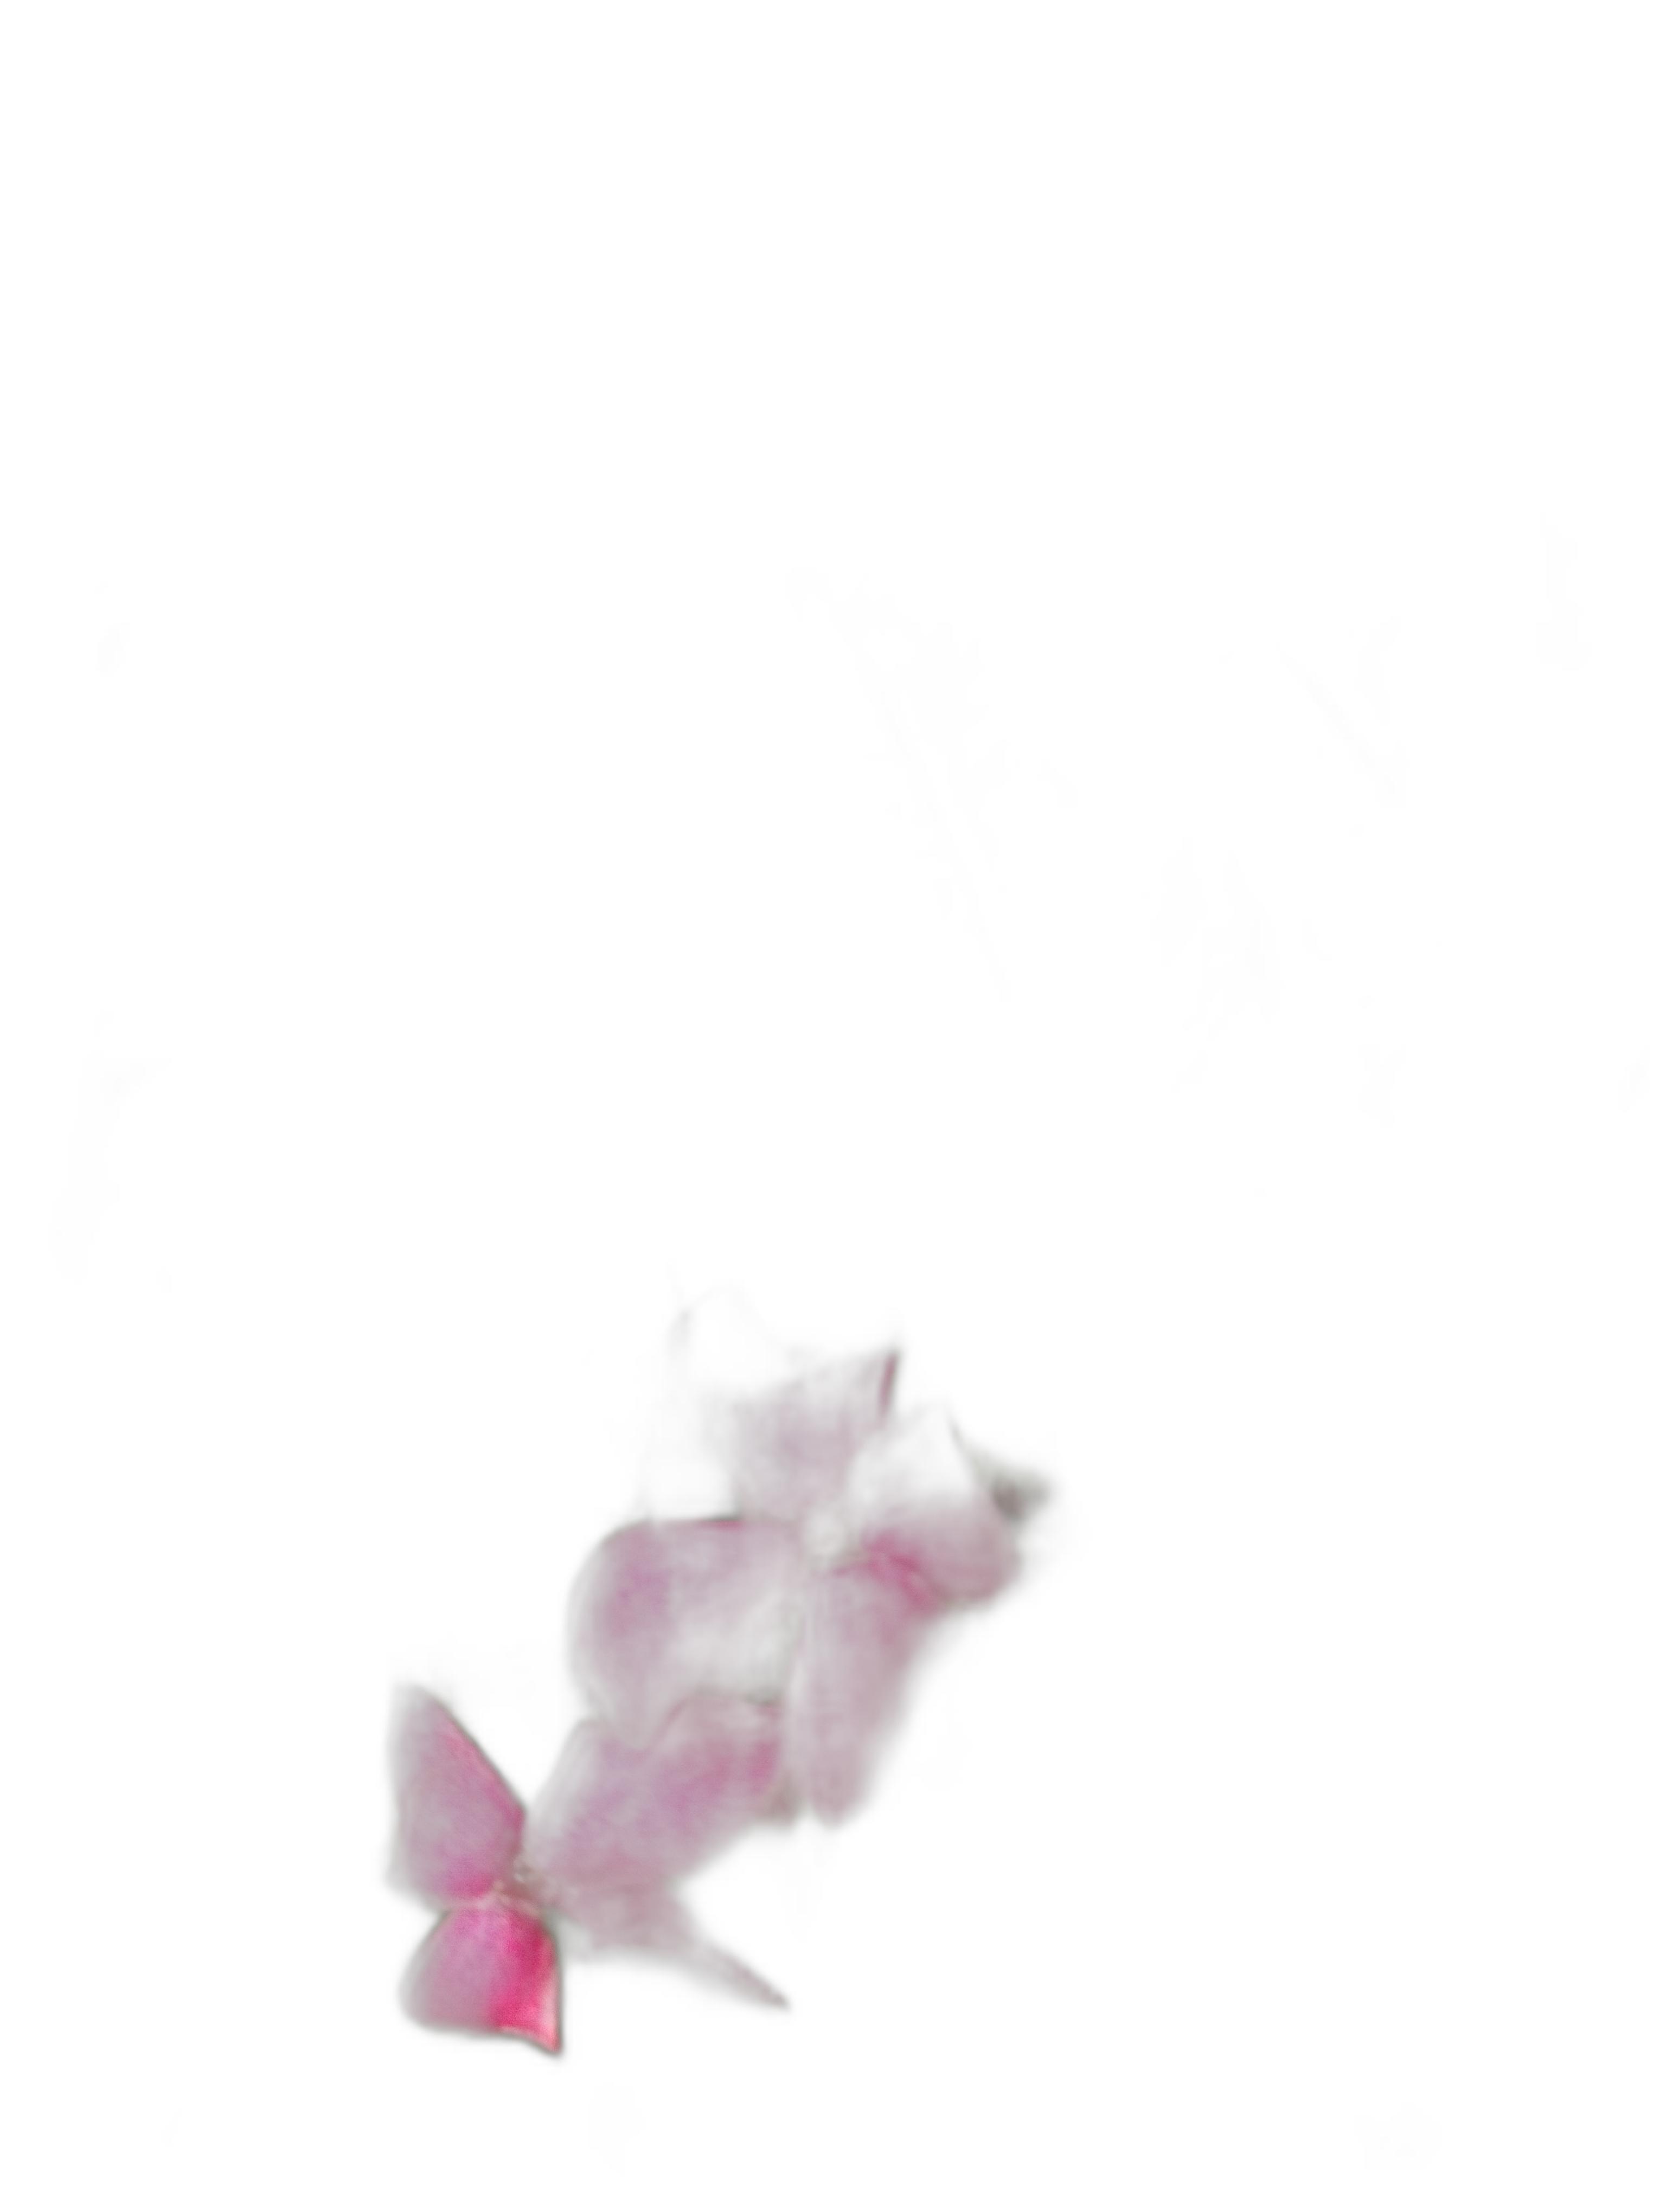
Label: Jungle geranium